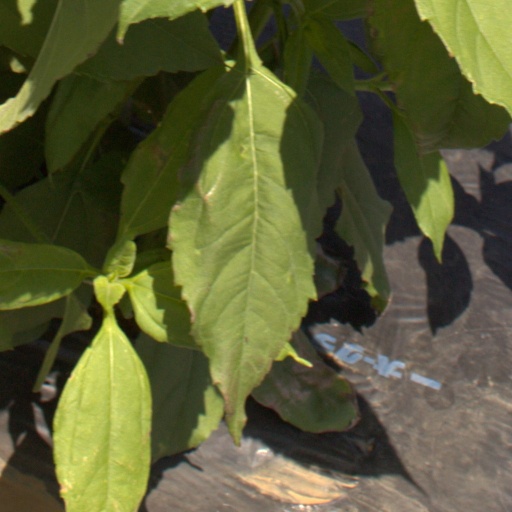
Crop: Jerusalem artichoke